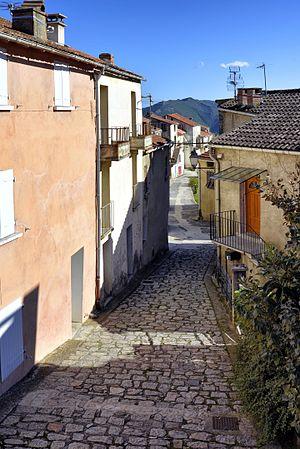
Venaco est une commune française située dans la circonscription départementale de la Haute-Corse et le territoire de la collectivité de Corse. La commune portait le nom de Serraggio jusqu'en 1874 et sa fusion avec Lugo-di-Venaco. Elle appartient à l'ancienne piève de Venaco, dont Serraggio était le chef-lieu.